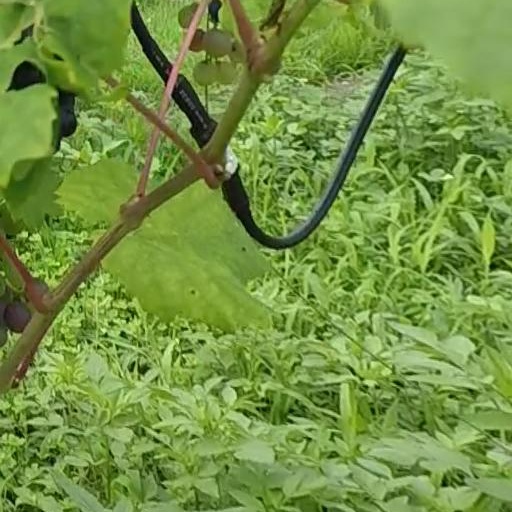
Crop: grape